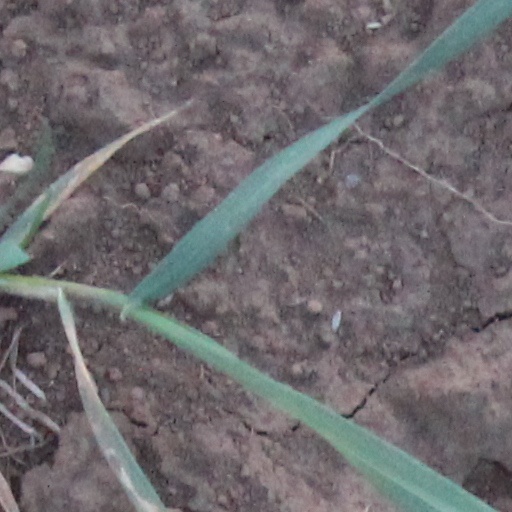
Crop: wheat